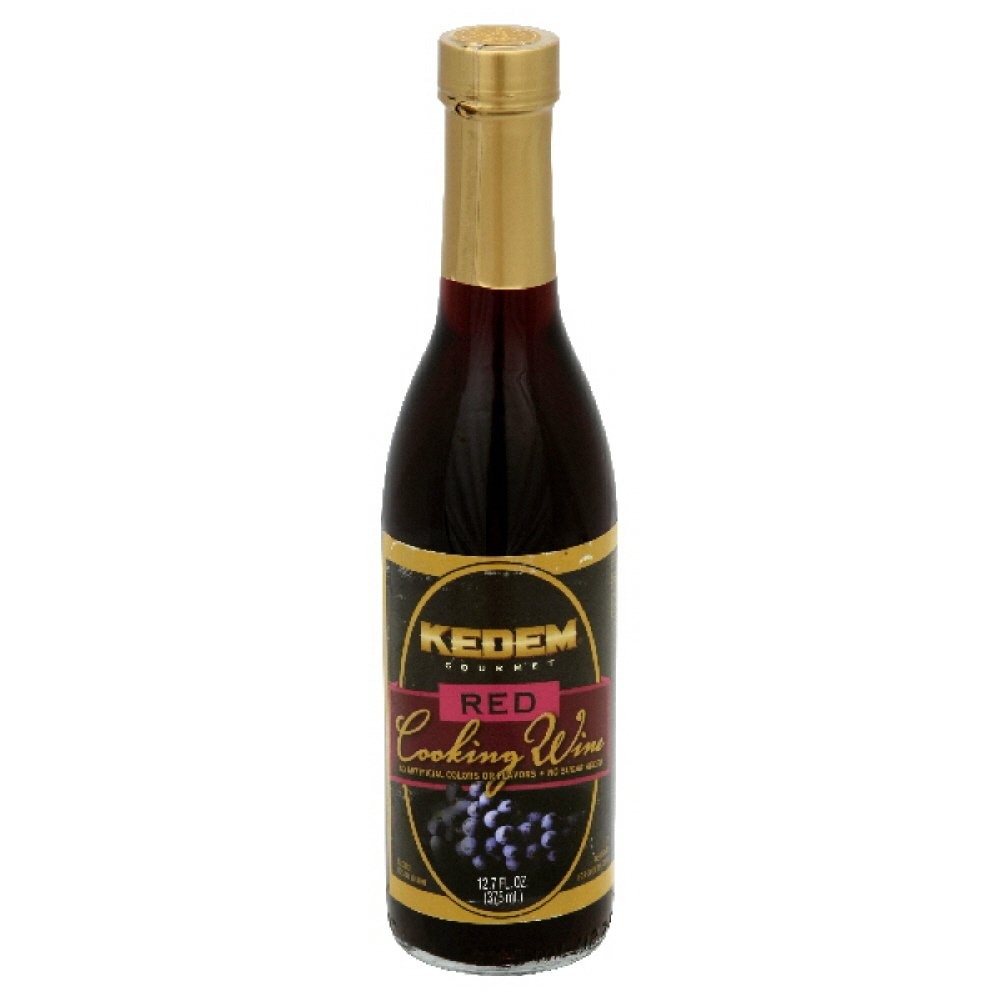
Item Name: Kedem Cooking Wine Red No Sugar,12.7000-ounces (Pack of6)
Value: 76.0
Unit: Ounce

Price: 2.42